Mr. Donkey

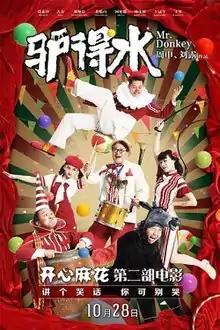
Poster

Mr. Donkey is a 2016 Chinese comedy-drama film directed by Zhou Shen and Liu Lu and starring Ren Suxi, Da Li, Liu Shuailiang, Pei Kuishan, Ke Runa, Han Yanbo, Bu Guanjin and Wang Kun. It was released in China by Tianjin Maoyan Media and Huaxia Film Distribution on 28 October 2016.